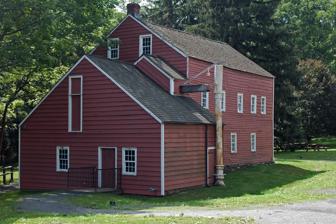
Building: Speedwell Ironworks
Country: United States of America
Year built: 1837
United States historic place The Factory, Speedwell Village U.S. National Register of Historic Places U.S. National Historic Landmark The Factory House, birthplace of the Morse electric telegraph, pictured in 2006 Show map of Morris County, New Jersey Show map of New Jersey Show map of the United States Location 333 Speedwell Avenue, Morristown , New Jersey Coordinates 40°48′50.976″N 74°28′49.7568″W / 40.81416000°N 74.480488000°W / 40.81416000; -74.480488000 Built 1837 NRHP reference No. 74001186 Significant dates Added to NRHP September 13, 1974 Designated NHL May 30, 1974 Speedwell Ironworks was an ironworks in Speedwell Village, on Speedwell Avenue (part of U.S. Route 202 ), just north of downtown Morristown , in Morris County , New Jersey , United States. At this site Alfred Vail and Samuel Morse first demonstrated their electric telegraph . Speedwell Ironworks also provided most of the machinery for the SS Savannah , the first steamship to cross the Atlantic Ocean . The site is still open to the public, and has seven buildings on display. The site, now named Historical Speedwell, is a historic site of the Morris County Park Commission . It was designated a National Historic Landmark in 1974. History Situated at a natural gorge of the Whippany River , several hydraulic powered forges existed, predating the establishment of the ironworks by Stephen Vail and two business partners. Vail became sole owner of the works in 1815 and expanded it, producing a variety of agricultural and industrial machinery. The ironworks innovated the first durable iron tire for railroad locomotives in January 1836. With changing industrial trends and a decline in the flow of the Whippany River, the ironworks were shut down in 1873, its equipment being sold to ironworks in Brooklyn and Coatbridge , Scotland . The remains of the Ironworks buildings burned in 1908, and the property is now a public park. Speedwell Park, a public park situated on Stephen Vail's former Ironworks, 2016 Stephen Vail also bought an adjacent 40-acre (16 ha) lot to which he eventually retreated in 1844 for an active retirement. The Vail Homestead or Speedwell Village , as it is sometimes known, is the site of Historic Speedwell , a National Historic Landmark , part of the Morris County Park Commission . The site is set up as an open-air 19th century estate, complete with residential buildings, a granary and two carriage houses. The site is currently open to the public, with 19th century ironworking materials and historical artifacts about communication on exhibit. Today, the site is maintained as a public park and museum by the Morris County Park Commission. It includes nine buildings furnished to depict life at Speedwell during the early 19th century. The Vail House, a historic house museum restored to 1840s period style, possesses some original family furniture and Vail memorabilia.  The Wheel House houses an operational 24-foot (7.3 m) overshot waterwheel. The Homestead Carriage House houses an exhibit on the SS Savannah , the first steamship to cross the Atlantic Ocean, with an engine built at the Speedwell Ironworks, and an exhibit about the history of the ironworks.  The Ford Cottage is a 19th-century saltbox cottage, the Moses Estey House is an 18th-century Georgian mansion, and the early 19th century L'Hommedieu-Gwinnup House houses changing exhibits and education space. On exhibit in the factory buildings are 19th century ironworking materials and historical artifacts of communication. Speedwell Village was declared a National Historic Landmark in 1974, preserving seven buildings. The designation was made in recognition of the role the facility and its proprietors the Vails played in the development of the telegraph . Telegraph The old factory building on the grounds of the ironworks was constructed by Stephen Vail for hobby purposes upon his retirement. It is the site of the first public demonstration of the Morse electromagnetic telegraph on January 11, 1838. Although Morse and Alfred Vail had conducted most of the research and development in the ironworks facilities, they chose the factory house for demonstration. Without the repeater , the range of the telegraph was limited to two miles (3 km). The inventors had pulled two miles (3 km) of wires inside the factory house for the demonstration. The first public transmission was witnessed by a mostly local crowd. See also National Register of Historic Places listings in Morris County, New Jersey List of National Historic Landmarks in New Jersey List of museums in New Jersey Electric Telegraph References